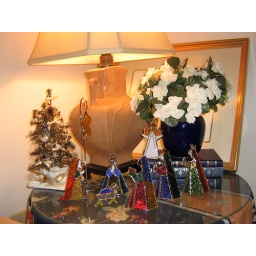
Stained glass nativity set on lamp table in LR